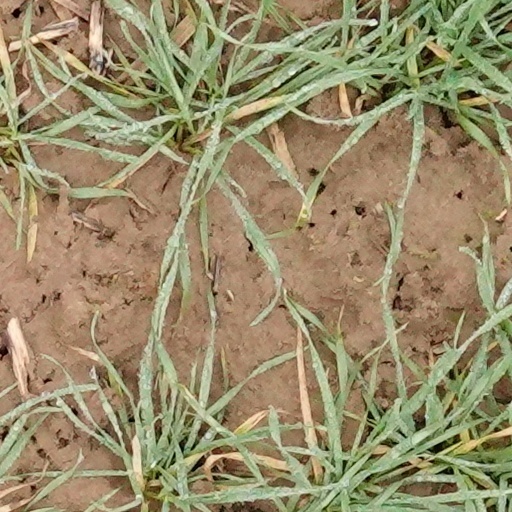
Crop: wheat